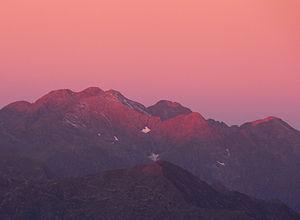
Le pic du Port de Sullo est un sommet frontalier des Pyrénées entre l'Espagne et la France. Côté français, il se situe dans le département de l'Ariège en région Occitanie. Côté espagnol, il se situe dans la province de Lleida en Catalogne.
Le massif du Montcalm, est un massif des Pyrénées, à cheval sur le département de l'Ariège en France et sur la comarque de Pallars Sobirà en Catalogne. Il culmine à 3 143 m d'altitude à la pique d'Estats. C'est un massif assez complexe qui présente de nombreuses arêtes rocheuses, offrant de nombreuses voies d'alpinisme.